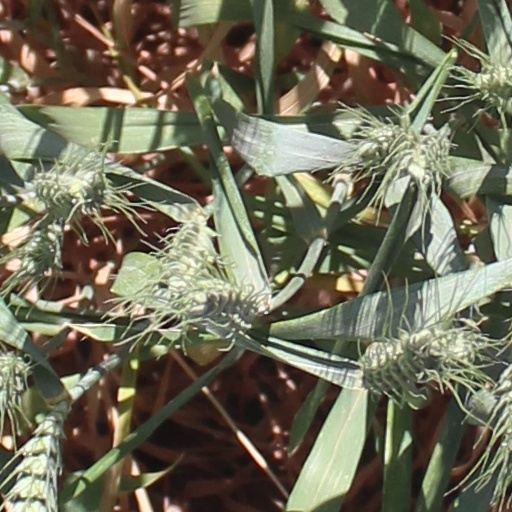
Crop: wheat